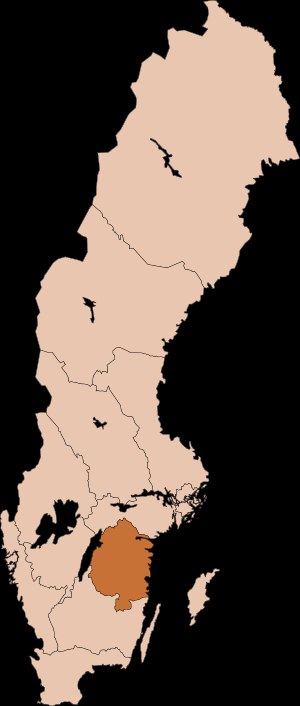
Linköpings Stift
Kort over stiftet
Linköpings Stift er et stift i Svenska kyrkan i Sverige med Linköping som stiftsby. Det omfatter Östergötlands län, den nordøstlige del af Jönköpings län og den nordlige del af Kalmar län.